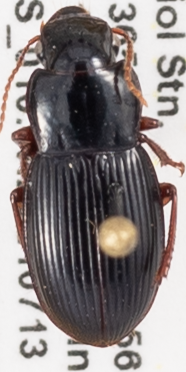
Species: Harpalus spadiceus
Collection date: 2021-07-13
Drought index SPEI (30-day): -1.372
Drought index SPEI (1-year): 0.47
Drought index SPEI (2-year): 1.16